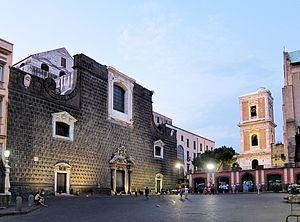
La Piazza del Gesù Nuovo à Naples.